Mason S. Peters

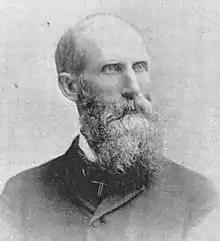

Mason Summers Peters (September 3, 1844 – February 14, 1914) was a U.S. Representative from Kansas.